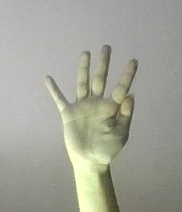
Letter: sheen